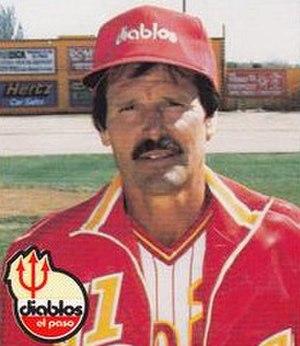
Paul Aaron Lindblad était un joueur de baseball américain.